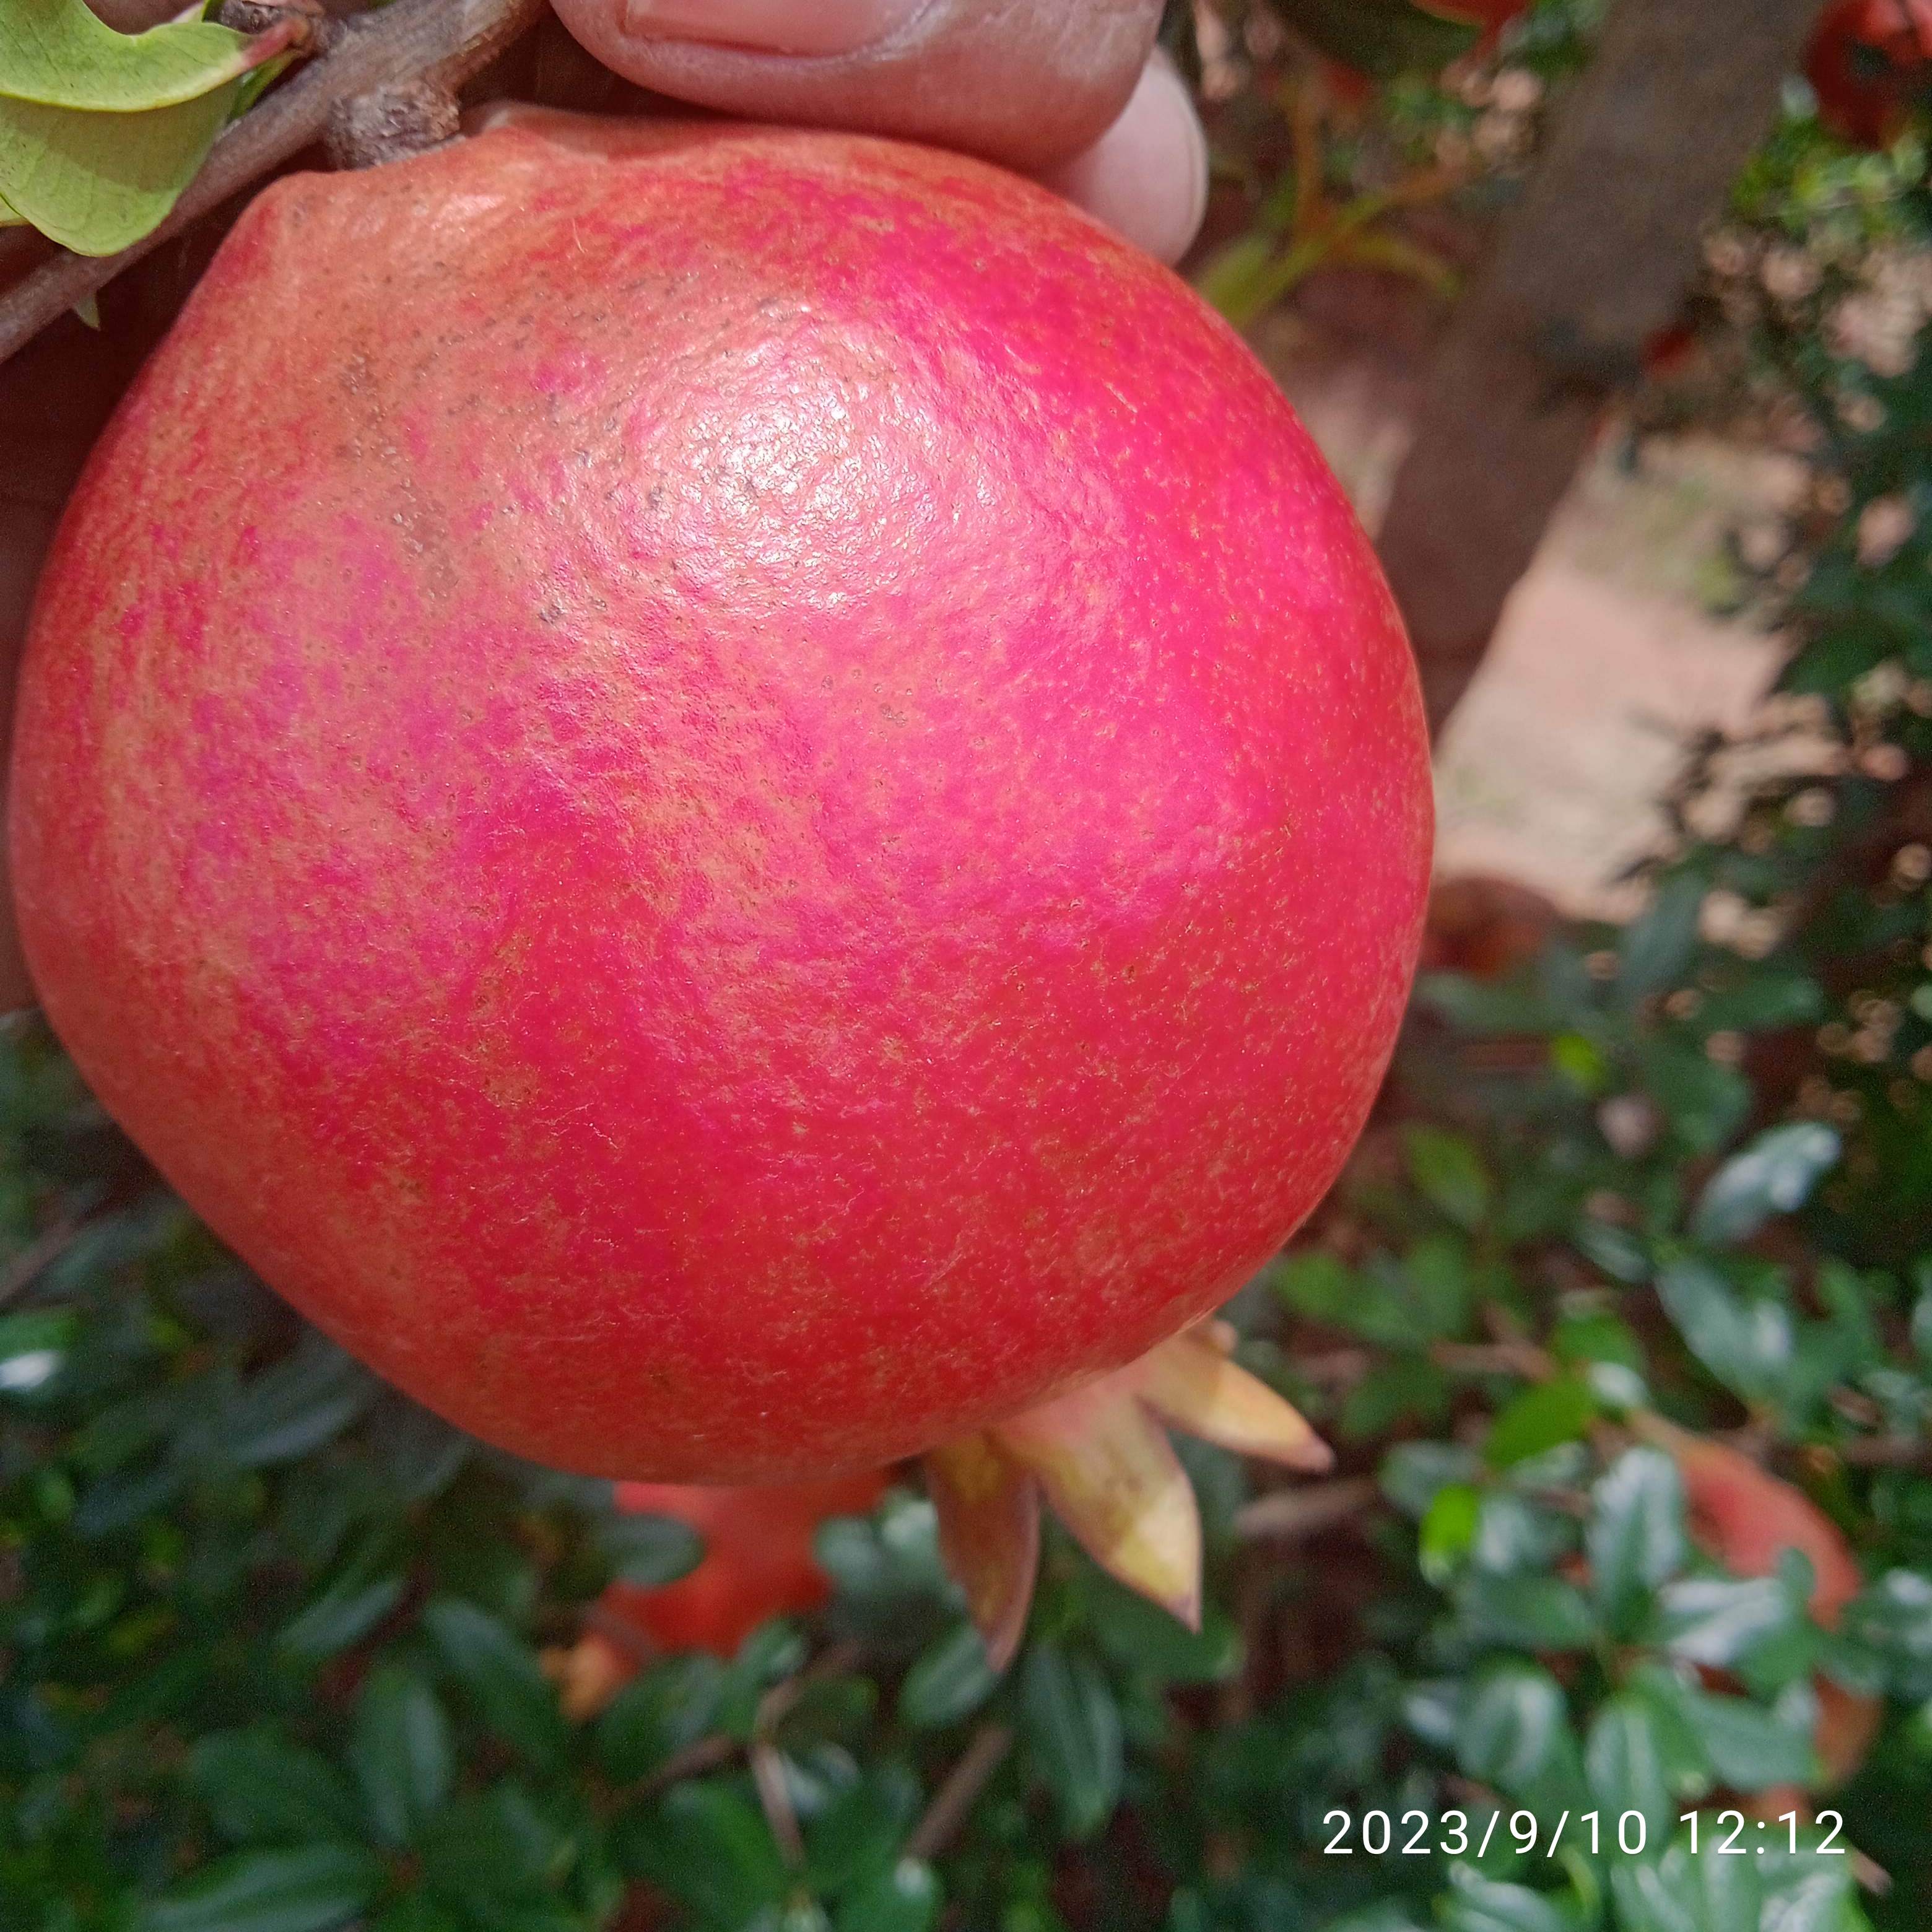
Label: Healthy